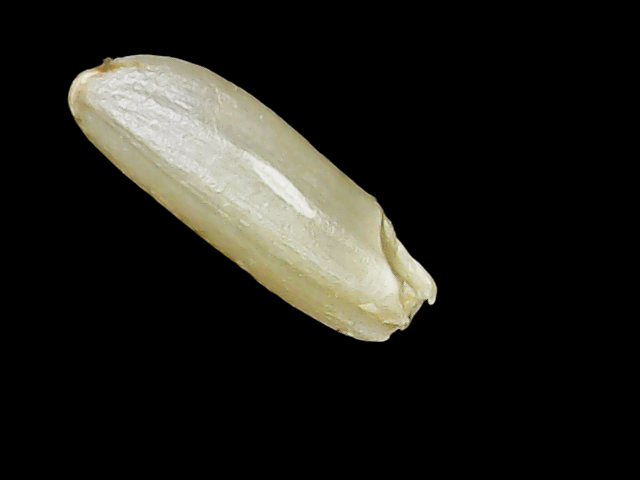
Rice variety: Binadhan12